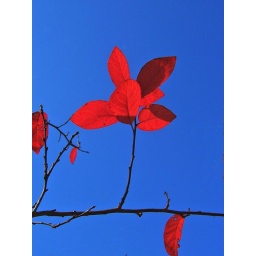
The remaining leaves on a Newport Plum tree against a rare sky of deep blue on an autumn day.